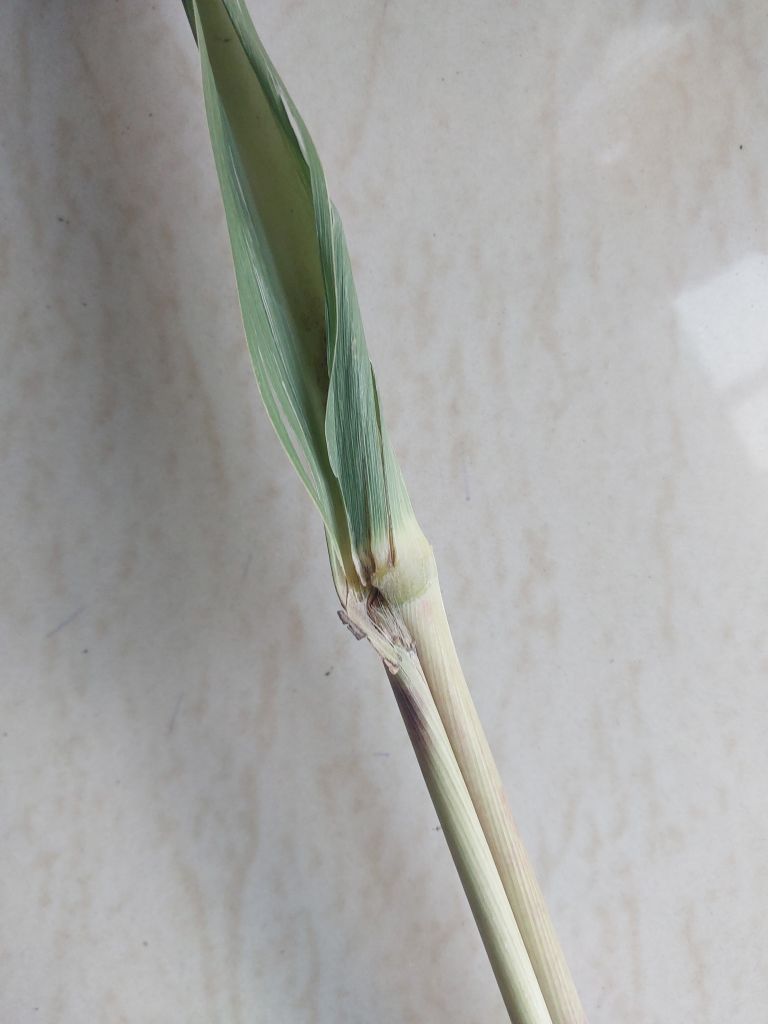
Label: Smut